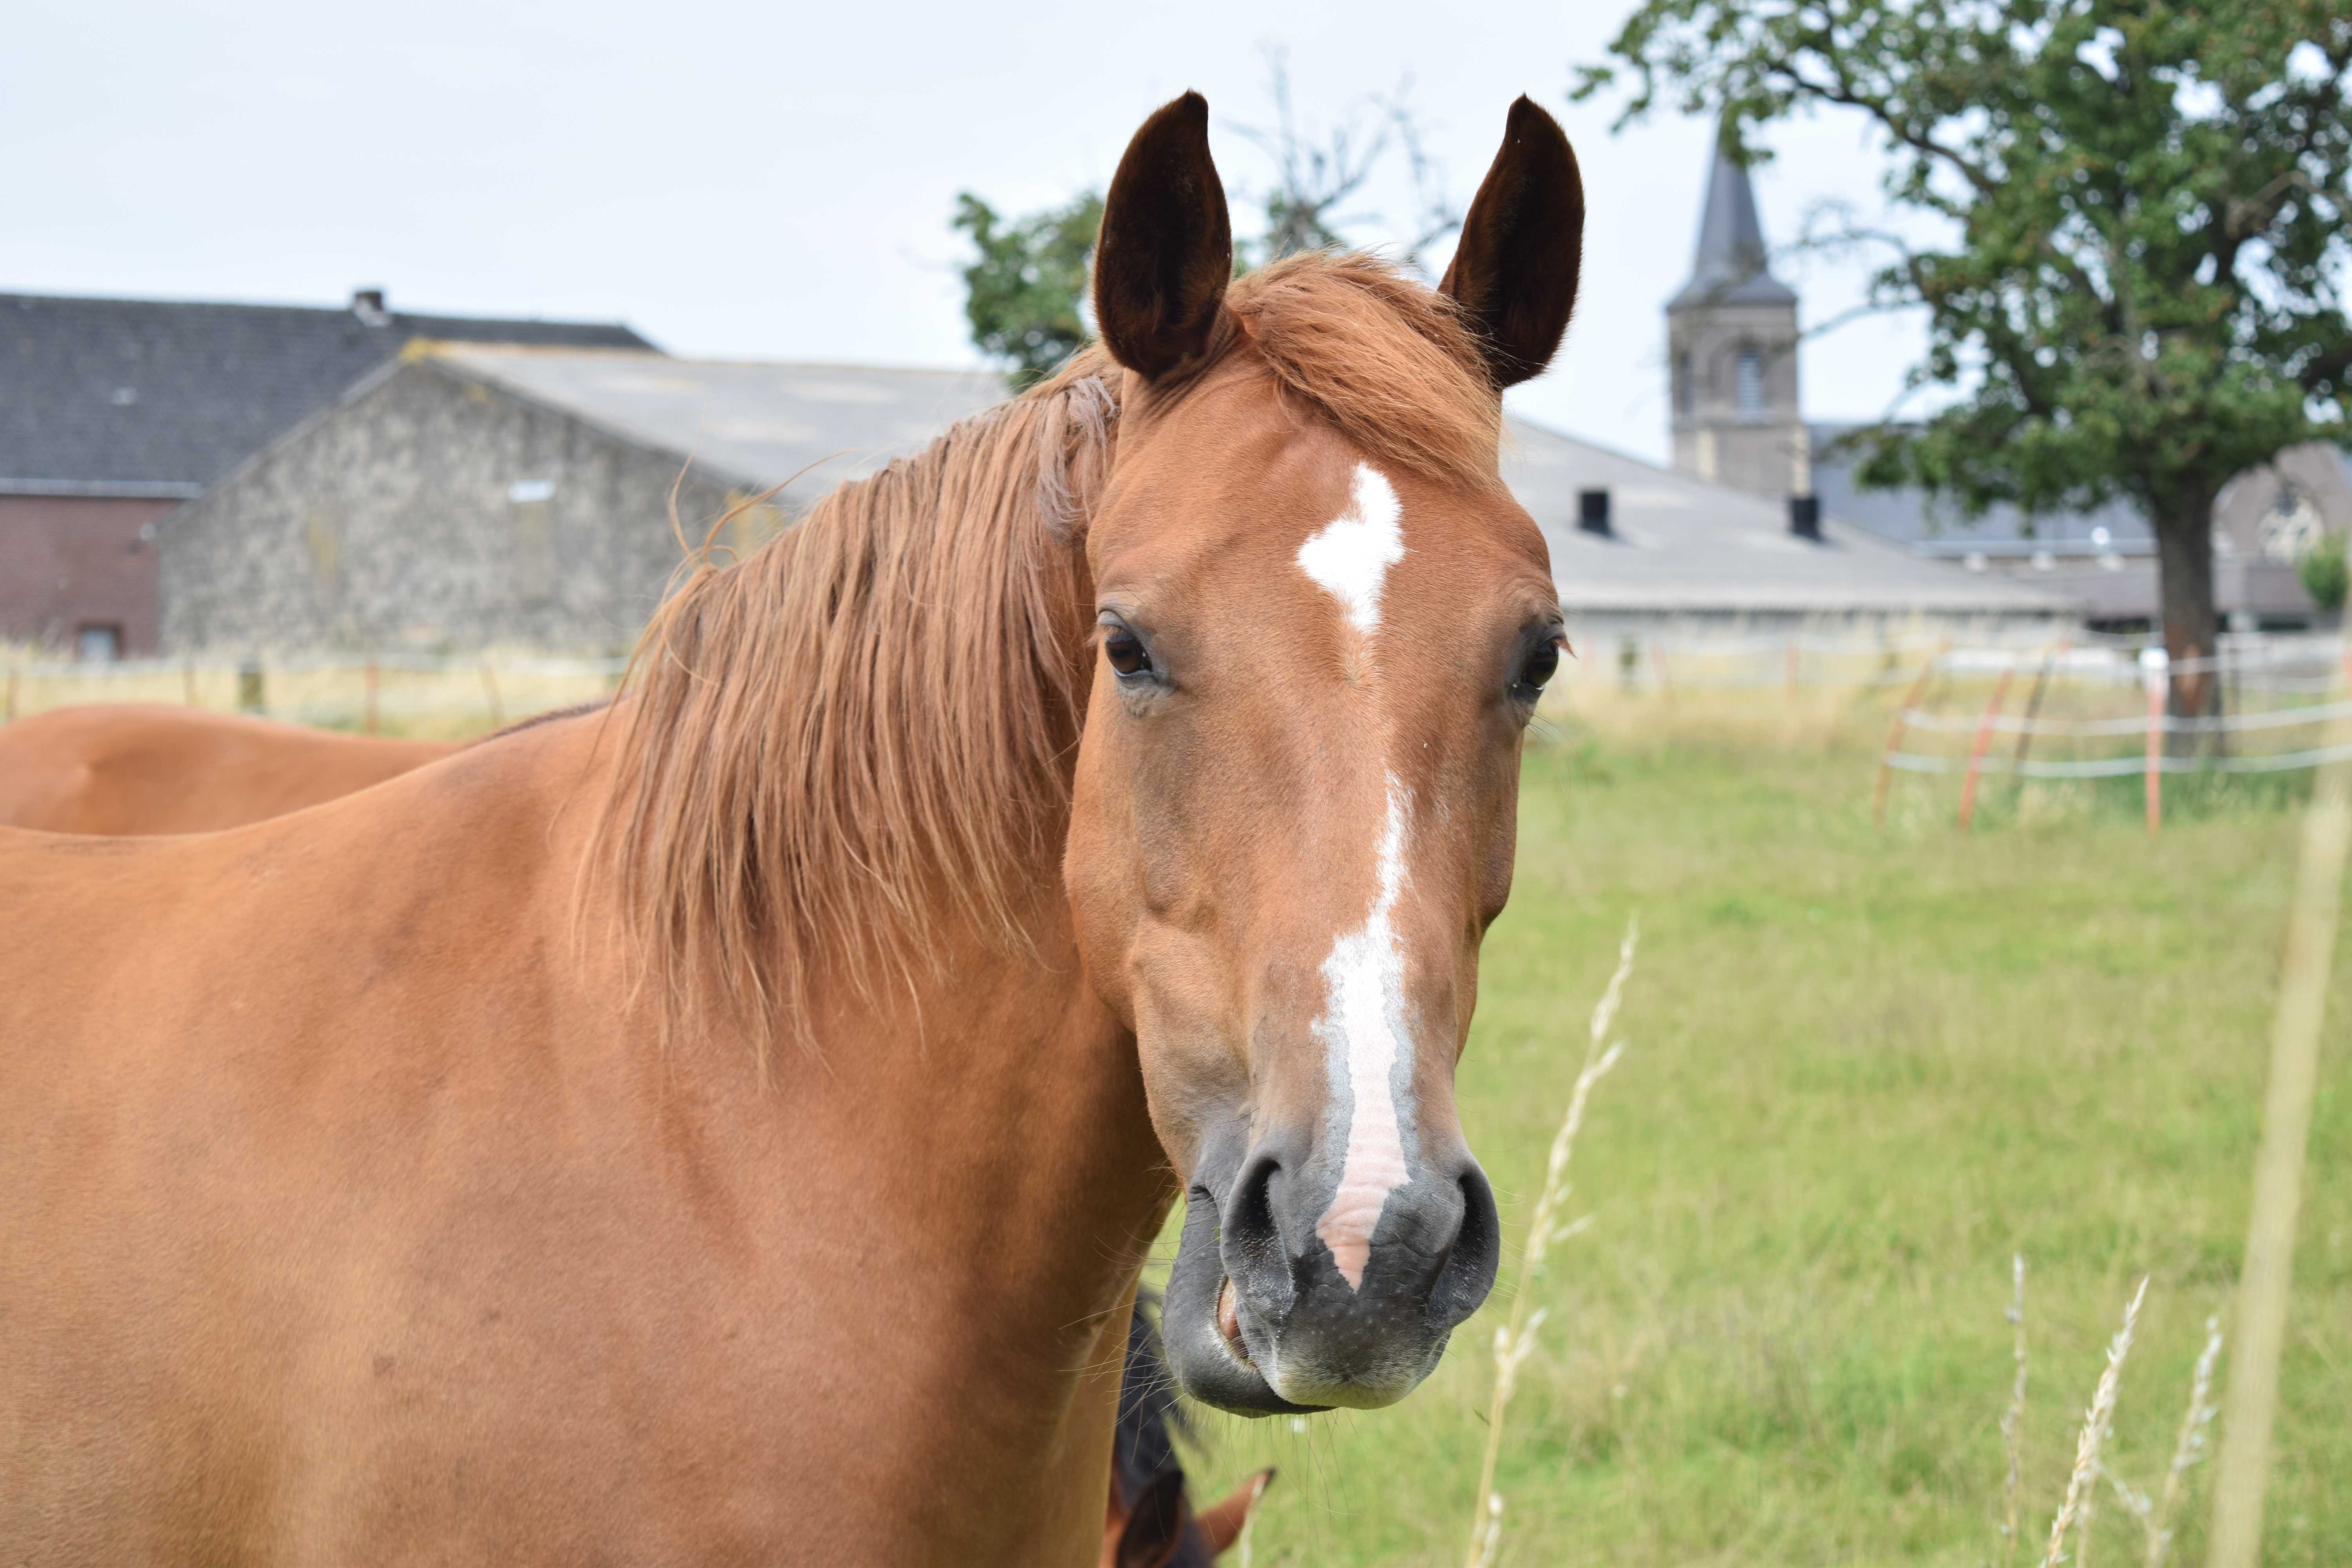
tree, nature, grass, farm, pasture, livestock, ranch, horse, rein, stallion, mane, bridle, snout, mare, foal, sorrel, colt, halter, pack animal, horse like mammal, mustang horse, horse tack, horse supplies